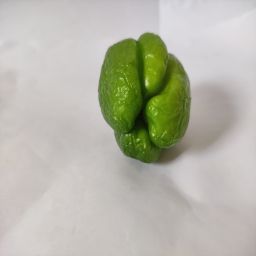
Crop: Bell Pepper
Quality: Ripe